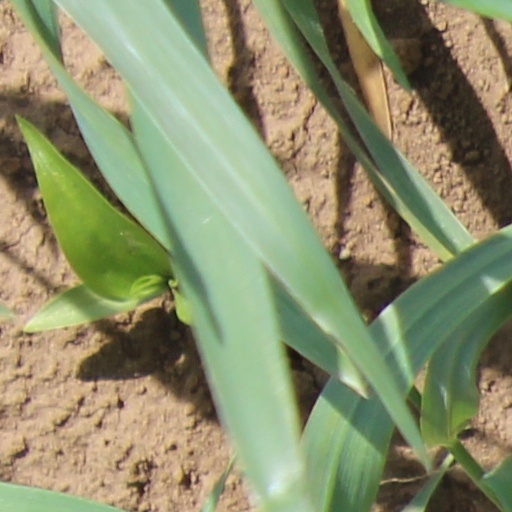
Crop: wheat